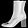
Label: Ankle boot